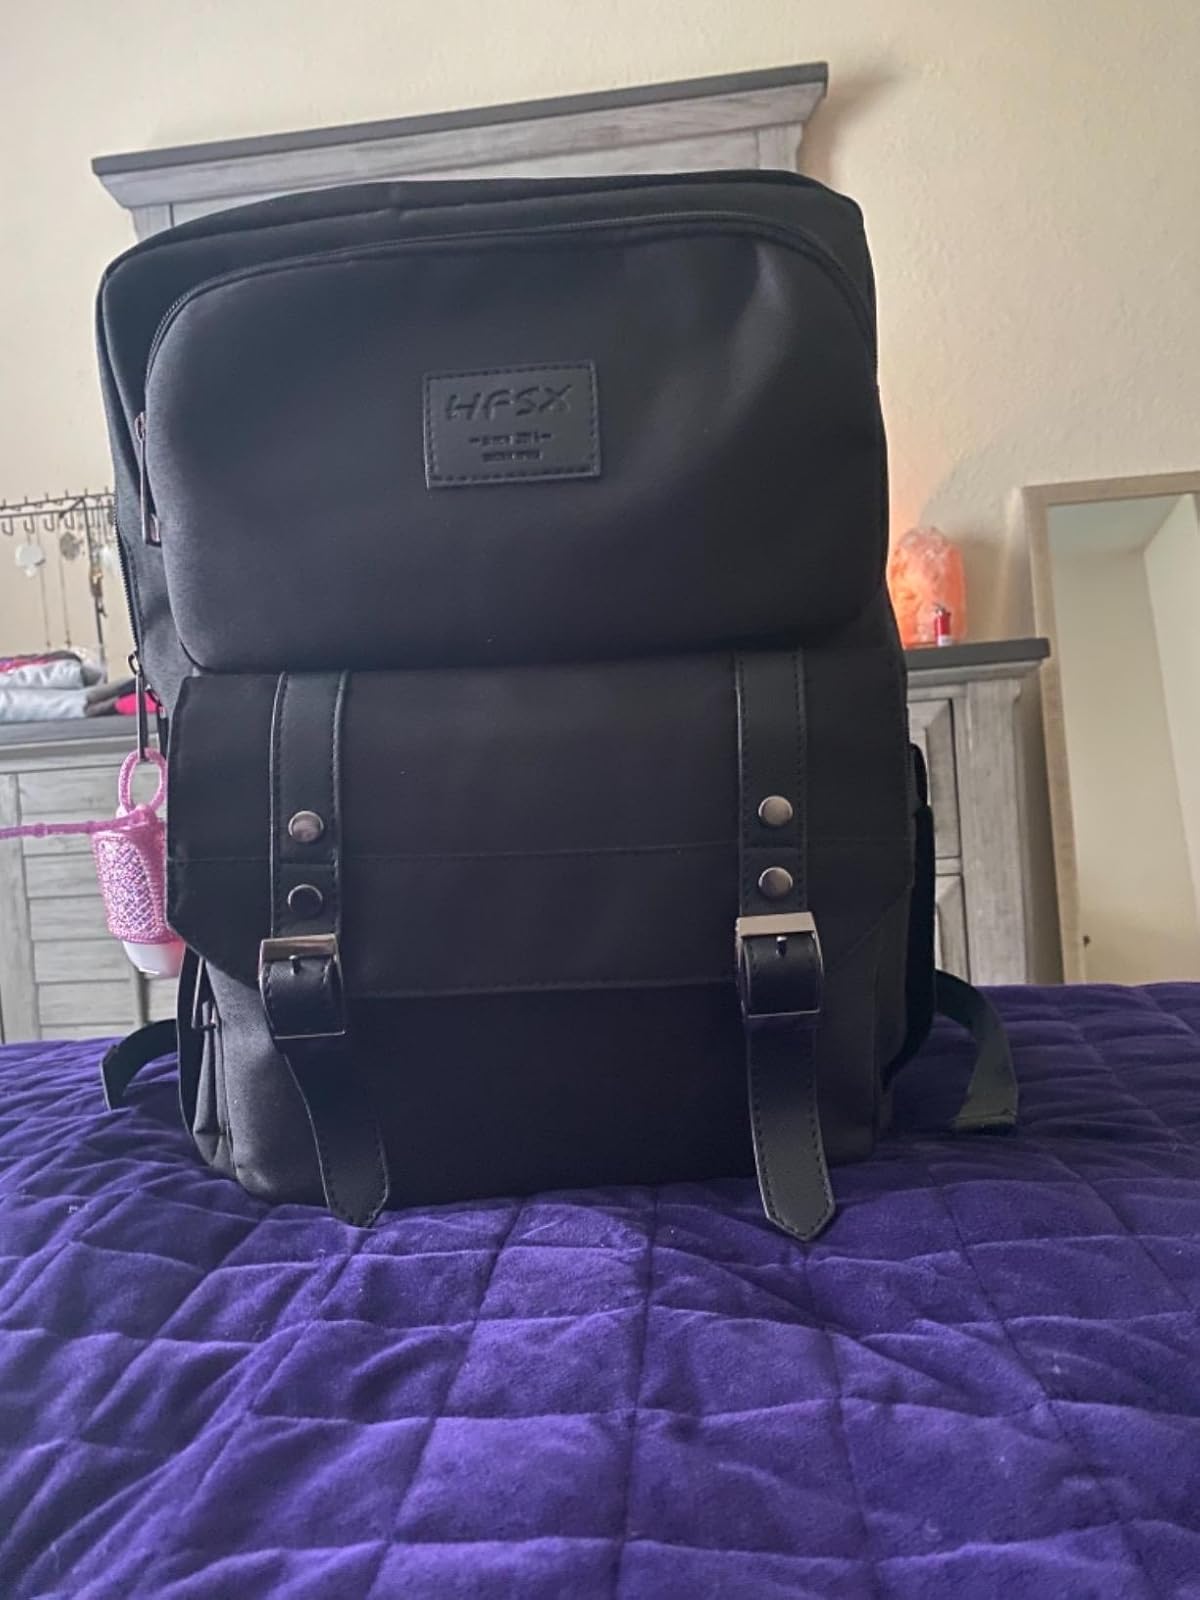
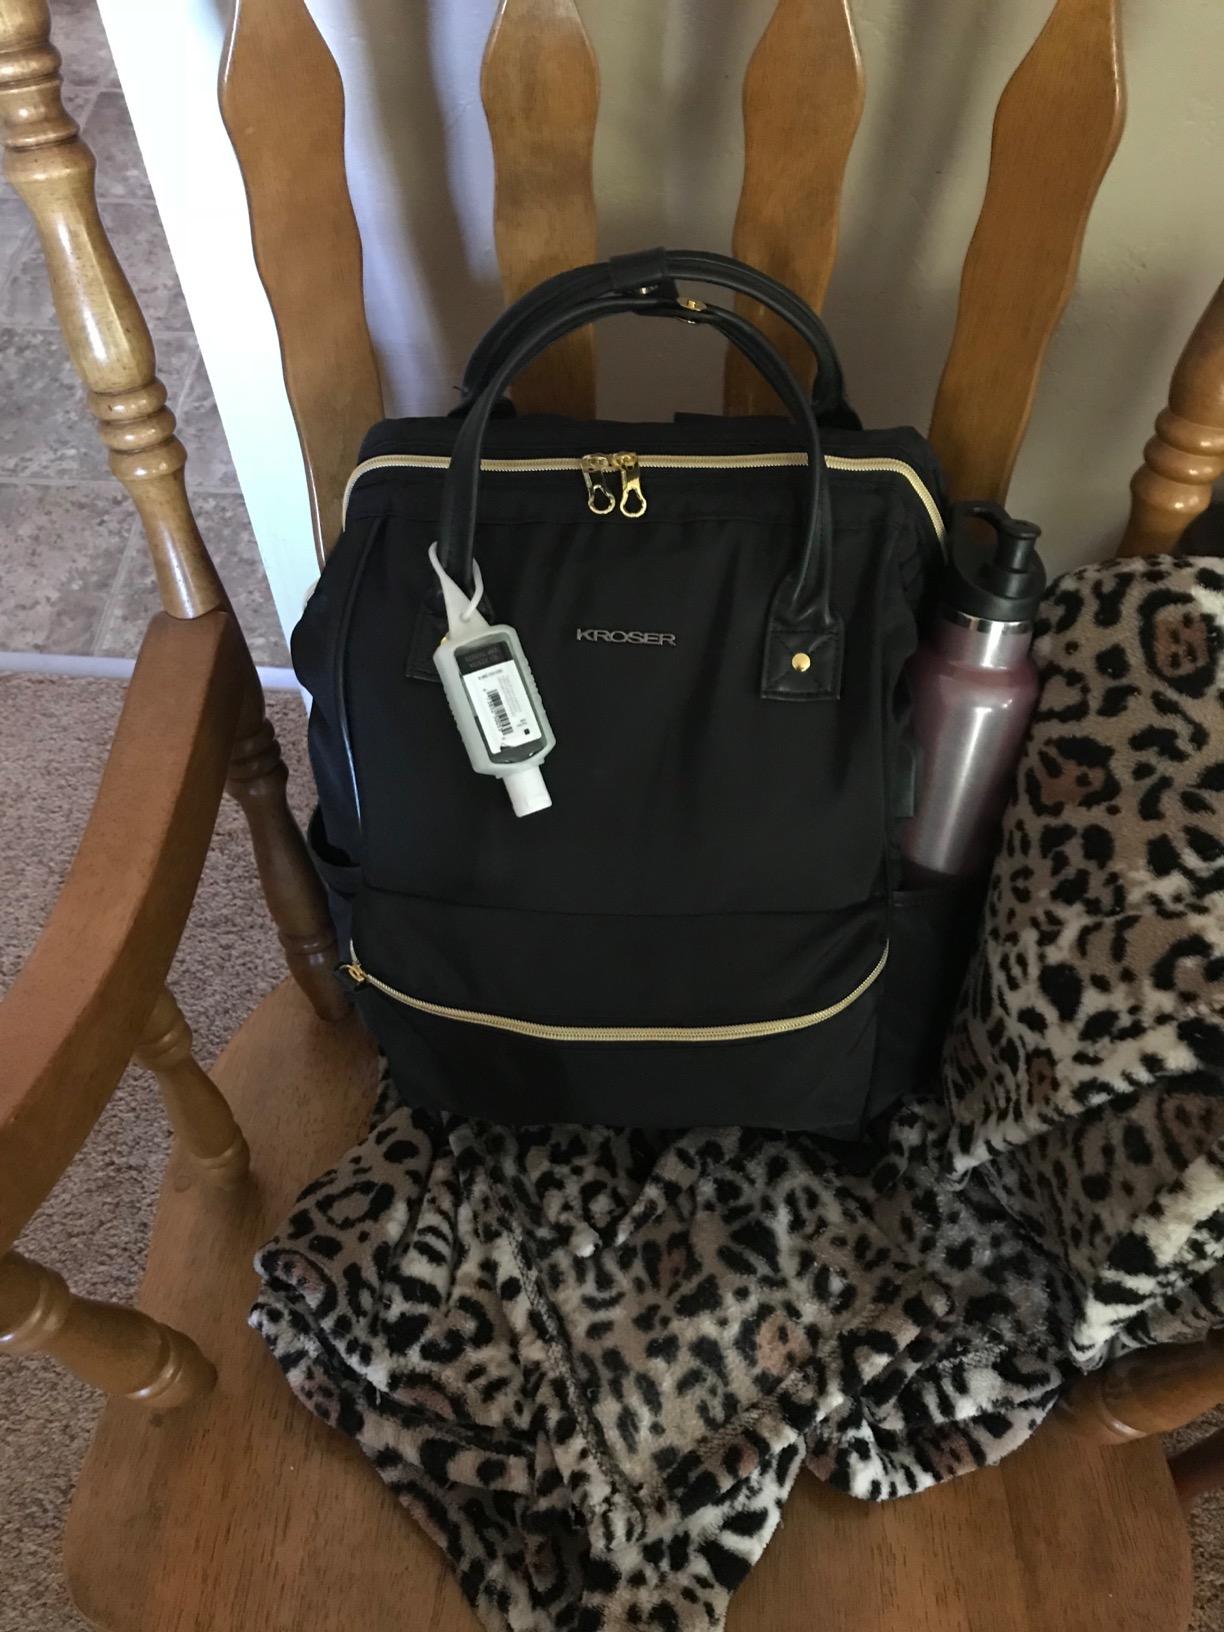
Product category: bag
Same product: no